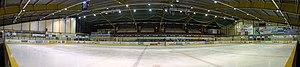
Photo panoramique de la patinoire Trimolet (Dijon, Bourgogne-Franche-Comté, France).
Dijon est une commune française, préfecture du département de la Côte-d'Or et chef-lieu de la région Bourgogne-Franche-Comté. Elle se situe entre le bassin parisien et le bassin rhodanien, sur l'axe Paris-Lyon-Méditerranée, à 310 kilomètres au sud-est de Paris et 190 kilomètres au nord de Lyon.
La patinoire Trimolet est le nom de la patinoire municipale de Dijon en Bourgogne. Elle a été inaugurée en 1972.